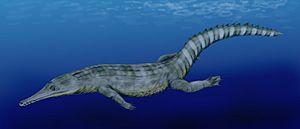
Guarinisuchus est un genre éteint de Dyrosauridae de la formation de Maria Farinha, au Brésil, ayant vécu au Paléocène, il y a environ 62 Ma. Sa seule espèce connue est Guarinisuchus munizi qui mesurait 3 mètres de long.
Les Dyrosauridae sont une famille éteinte de crocodyliformes, apparus il y a probablement un peu plus de 80 millions d'années et qui se sont éteints il y a 40 millions d'années. C'est donc uniquement par l'intermédiaire des fossiles que nous connaissons ce groupe.